Charles Coolidge Parlin

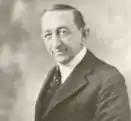

Charles Coolidge Parlin (1872 – October 15, 1942) was the American "manager of the division of commercial research of the Curtis Publishing Company" in charge of selling advertising spots in the "Saturday Evening Post". He is credited as being the founder and a "pioneer" in the area of market research.